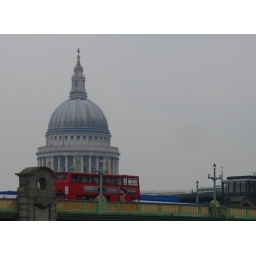
St Paul's and a red bus in one!